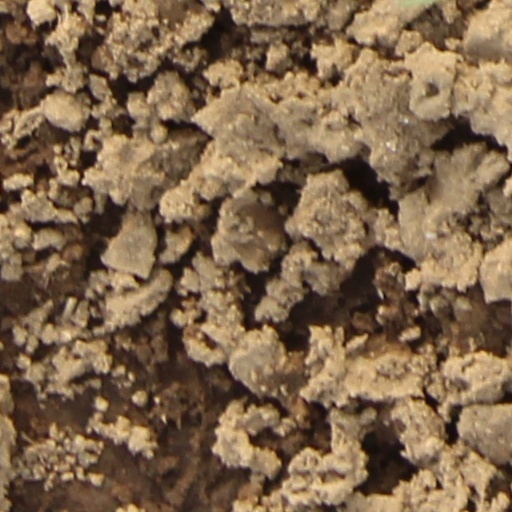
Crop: wheat